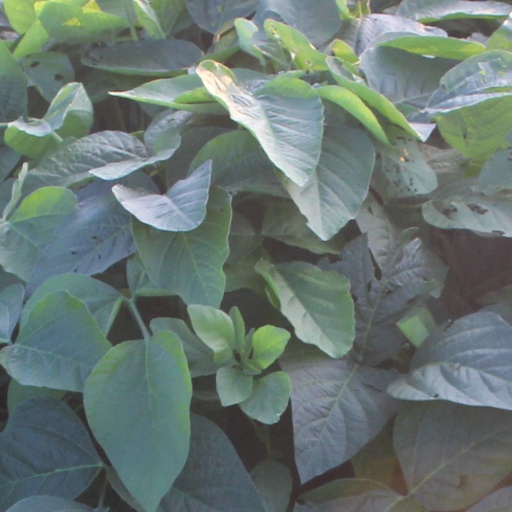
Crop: soybean